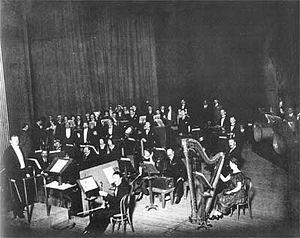
L'intonarumori est un type d'instrument de musique créé par le compositeur futuriste Luigi Russolo en 1913. Il s'agissait d'un générateur de son acoustique permettant de contrôler la dynamique, la longueur d'onde et le volume de différents types de sons. Russolo construit 27 variantes différentes. Tous les intonarumori ont été détruits pendant la Seconde Guerre mondiale. Il y a trois collections de répliques en Italie, aux Pays-Bas et aux États-Unis.